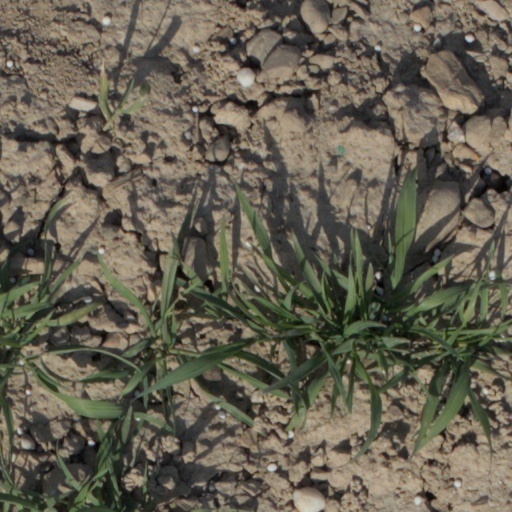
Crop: wheat